Great white shark

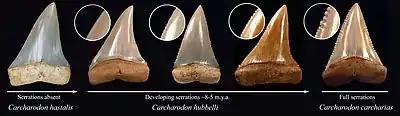
Illustrated evolution from "C. hastalis" to "C. carcharias"

However, it is now understood that the great white shark holds closer ties to the mako sharks and is descended from a separate lineage as a chronospecies unrelated to the mega-toothed sharks. This was proven with the discovery of a transitional species that connected the great white to an unserrated shark known as "Carcharodon hastalis". This transitional species, which was named "Carcharodon hubbelli" in 2012, demonstrated a mosaic of evolutionary transitions between the great white and "C. hastalis", namely the gradual appearance of serrations, in a span of between 8 and 5 million years ago. The progression of "C. hubbelli" characterized shifting diets and niches; by 6.5 million years ago, the serrations were developed enough for "C. hubbelli" to handle marine mammals. Although both the great white and "C. hastalis" were known worldwide, "C. hubbelli" is primarily found in California, Peru, Chile, and surrounding coastal deposits, indicating that the great white had Pacific origins. "C. hastalis" continued to thrive alongside the great white until its last appearance around one million years ago and is believed to have possibly sired a number of additional species, including "Carcharodon subserratus" and "Carcharodon plicatilis".